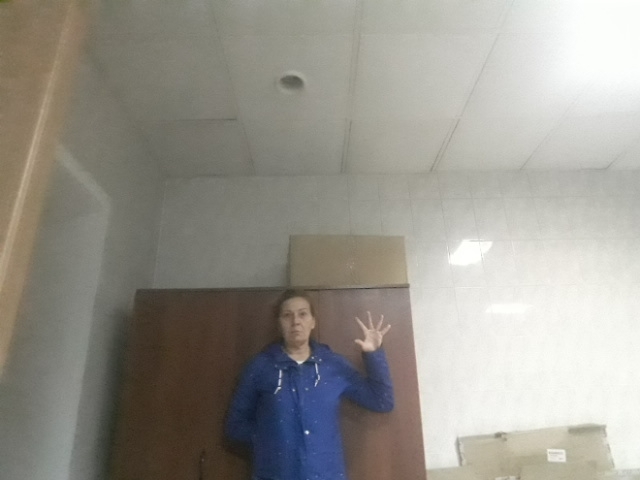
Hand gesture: palm